2015 IIHF World U18 Championships

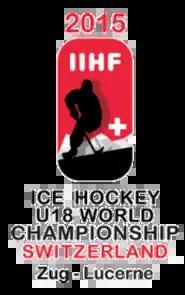

The 2015 IIHF U18 World Championship was the 17th IIHF World U18 Championship, and was hosted by Zug and Lucerne, Switzerland. The tournament began on 16 April 2015, with the gold medal game played on 26 April 2015.